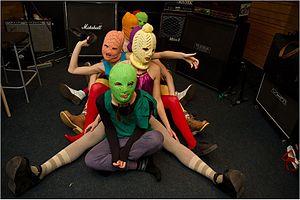
Cet article est une liste non exhaustive de girls bands existant ou ayant existé. Un girls band est un groupe de musique féminin dont les membres chantent et jouent de leur propre instrument.
L'histoire du féminisme commence dans la seconde partie du XIXᵉ siècle, lorsque le mot féminisme apparaît sous la plume d'Alexandre Dumas fils puis sous celle d'Hubertine Auclert. Cependant, dès la fin du Moyen Âge, des auteurs critiquaient la place accordée aux femmes dans la société. Le discours féministe, à partir de ce moment, met plusieurs siècles pour s'élaborer et s'afficher comme un mouvement revendiquant, dans un premier temps, l'égalité civique et civile des femmes et des hommes puis une libération des femmes du carcan patriarcal.